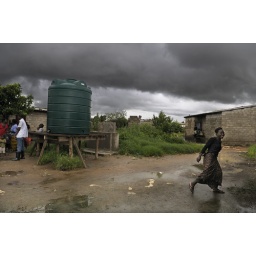
Storm clouds gather behind an unused emergency water tank prior to another downpour in John Laing compound.